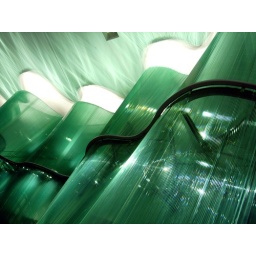
This a glass wall made of strips of glass about 5 inches wide by 12 feet long.